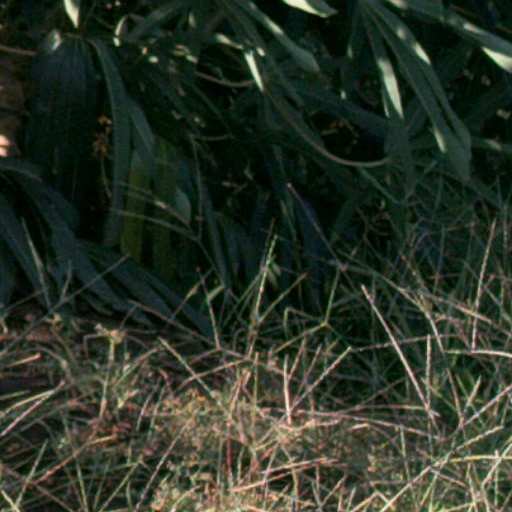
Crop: cassava